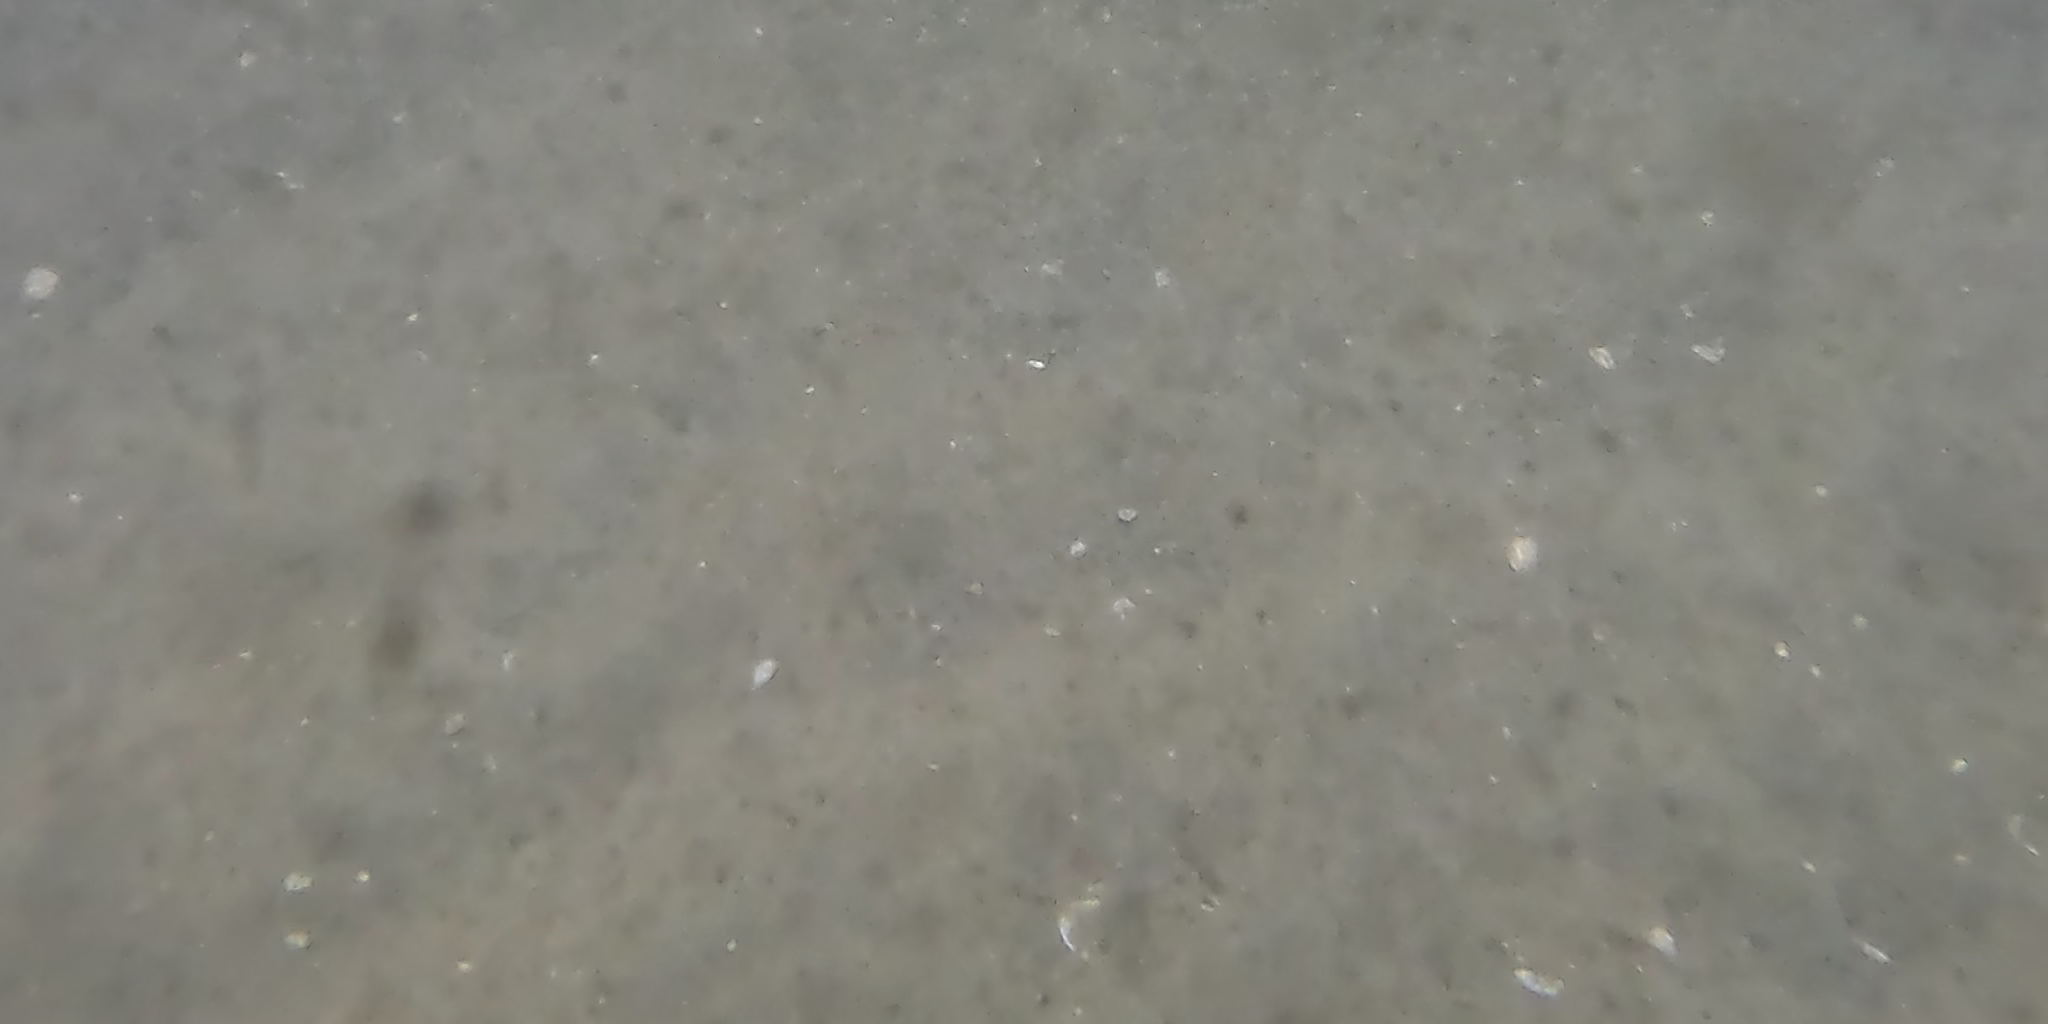
Seabed habitat: sand